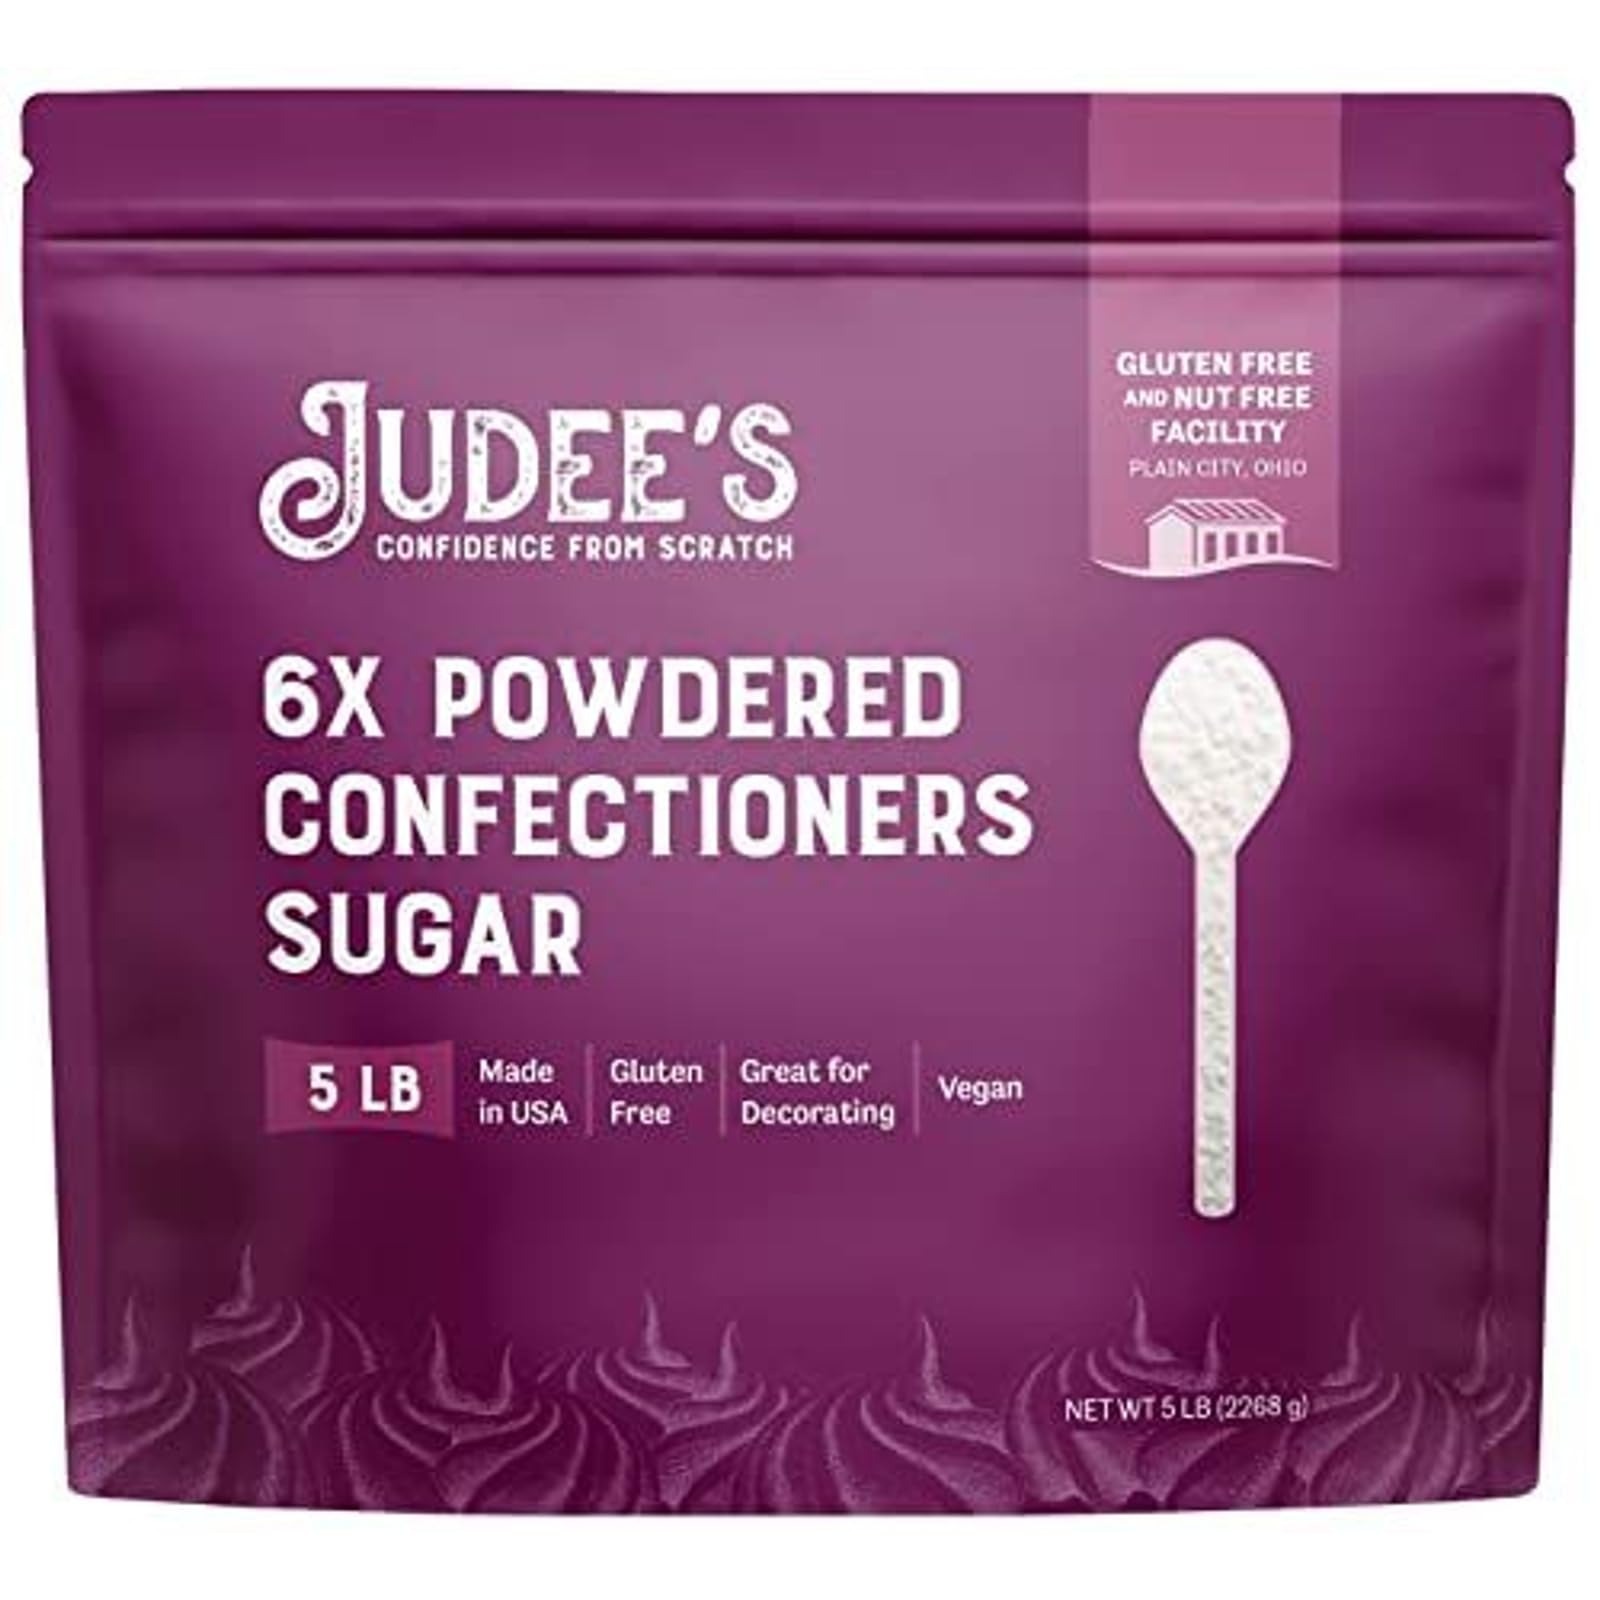
Item Name: Judee’s 6X Powdered Confectioners Sugar 5 lb - 100% Non-GMO, Gluten-Free, and Nut-Free - 6X Size Perfect for Icing, Frosting, and Dusting Baked Goods
Bullet Point 1: Our 6X powdered sugar is less fine that 10X varieties, requiring less cornstarch to keep it from clumping. This makes it the ultimate icing sugar, resulting in a smoother, less gritty consistency
Bullet Point 2: Great for baking, especially in icings, frostings, and dusted over your delicious bakes such as apple pie, chocolate potato chips, and peach cobbler
Bullet Point 3: Made in the USA in a dedicated gluten-free facility and shipped in a standup, resealable pouch to ensure freshness
Bullet Point 4: Ingredients: Powdered sugar and cornstarch
Bullet Point 5: Since 2009, Judee’s has been dedicated to providing fresh, allergy-conscious ingredients, great for your recipes and even better for your family
Product Description: Judees Powdered Confectioner Sugar works as another bulk sweetener powder and brown sugar alternative. This should be part of your pantry staples as it can be stored conveniently away and substitute sugar cubes, sugar packets, and more. You can incorporate the product into a bread maker mix or use in syrup for coffee or beverages. Make your favorite sweet flatbread, gluten free dessert or keto sweets at home from ingredients in your food pantry. It's more fine than white granulated sugar or raw cane brown sugar. Makes your royal icing more fluffy and whipped in a meringue mix.
Value: 80.0
Unit: Ounce

Price: 24.99